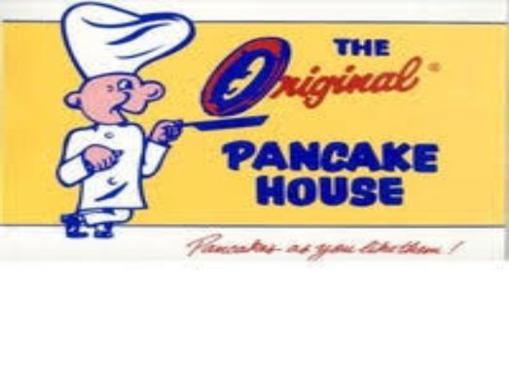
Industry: Food